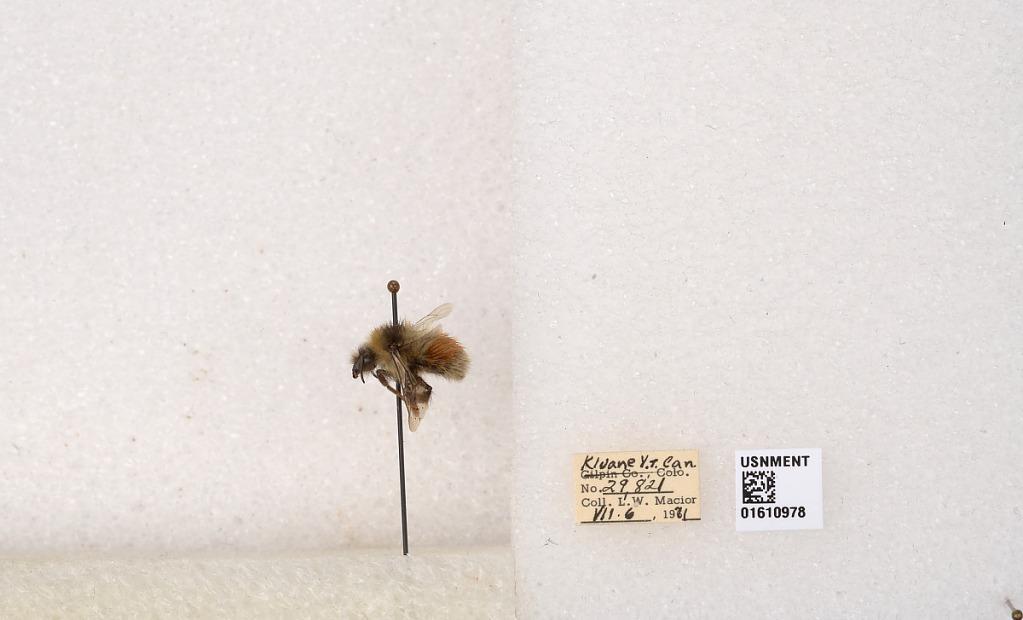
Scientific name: Bombus (Pyrobombus) sylvicola Kirby
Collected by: L. Macior
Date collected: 1971-7-6
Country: Canada
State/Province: Yukon Territory
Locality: Kluane National Park and Reserve
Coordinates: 60.7493, -139.504